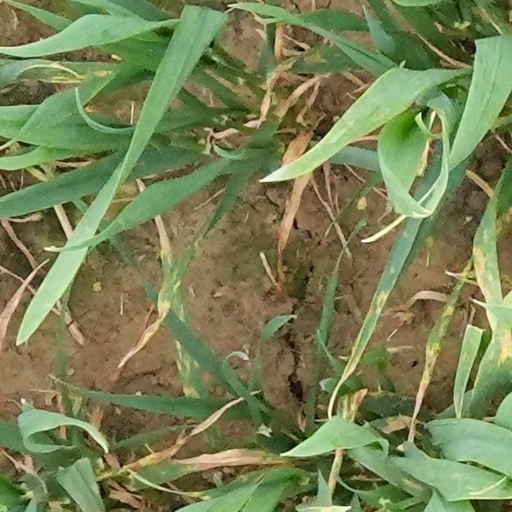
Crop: wheat